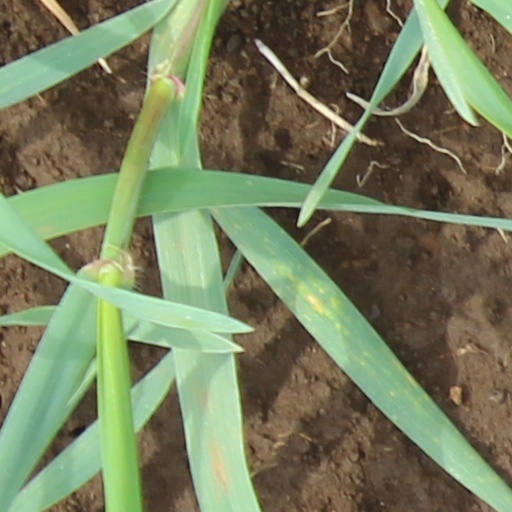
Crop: wheat